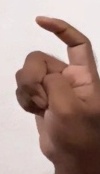
ASL sign: X